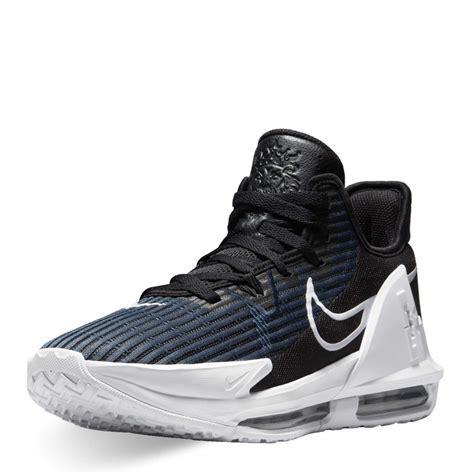
Brand: Nike
Model: Lebron Witness 6